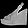
Label: Sandal